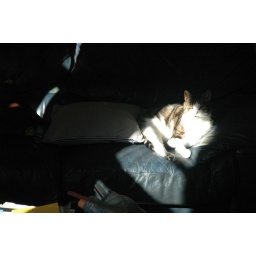
Baby the cat finds the best spot in the house on a winter morning ...